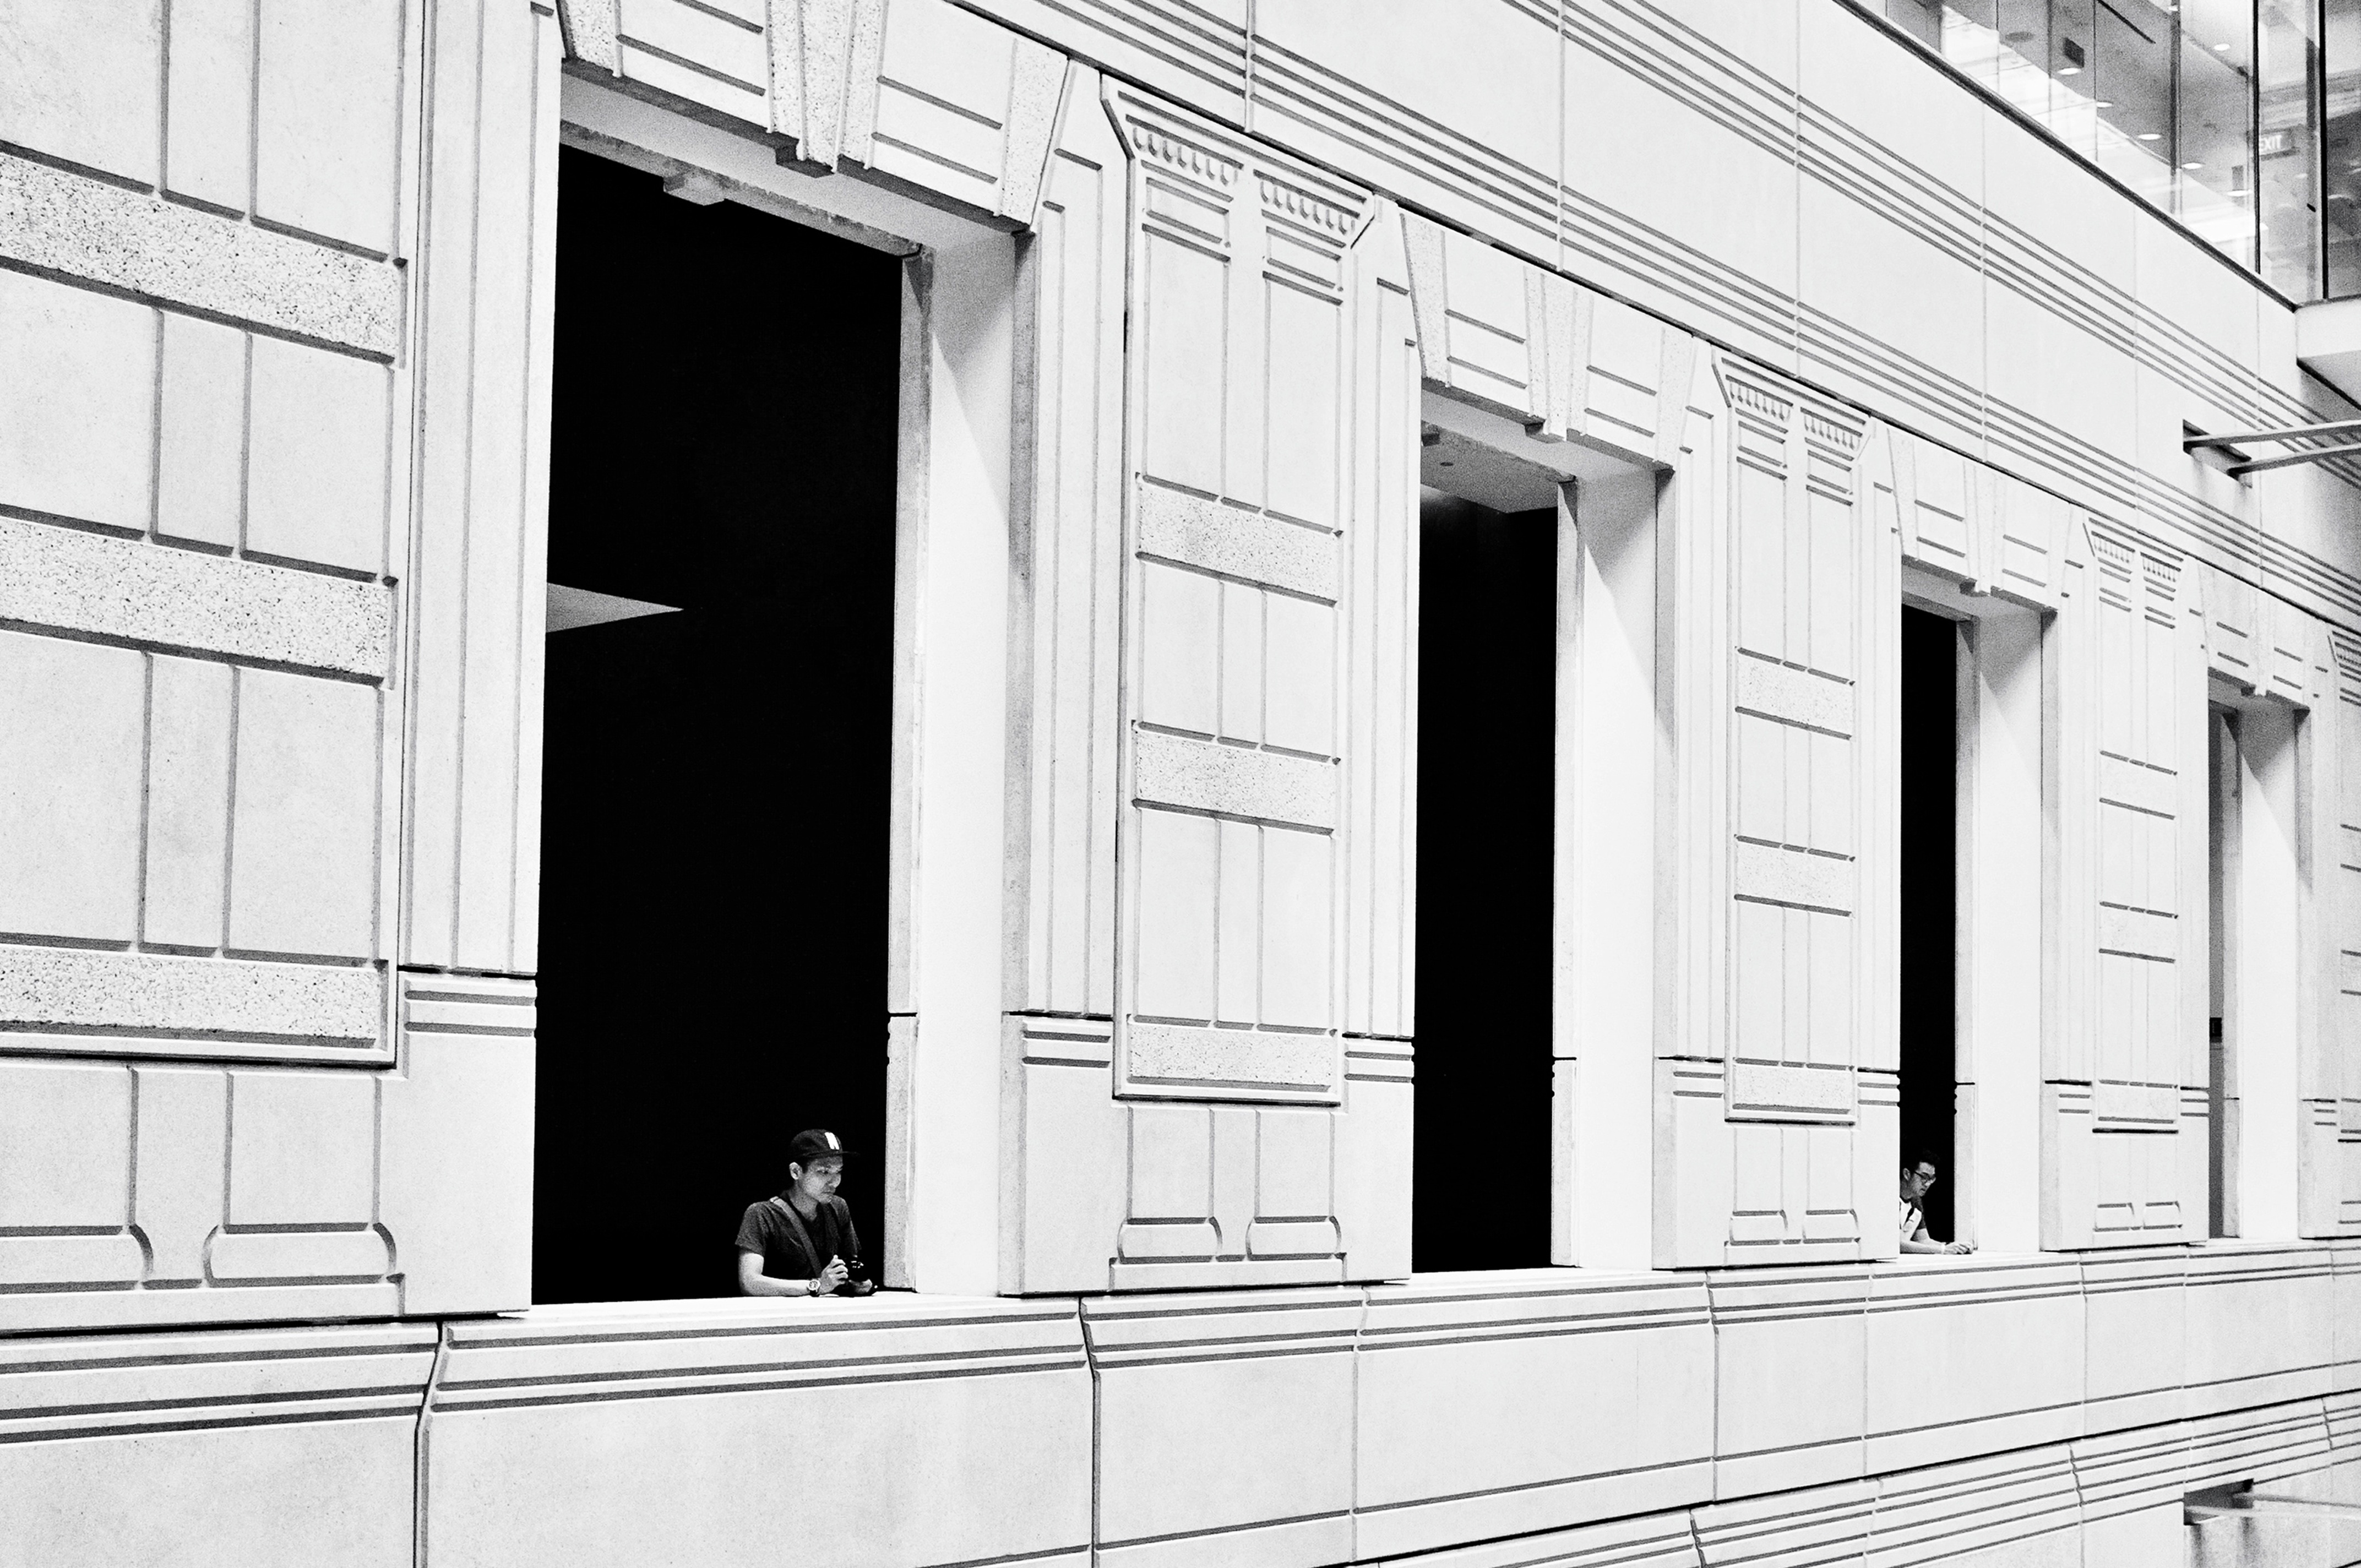
black and white, architecture, structure, white, window, wall, facade, furniture, monochrome, door, interior design, design, monochrome photography